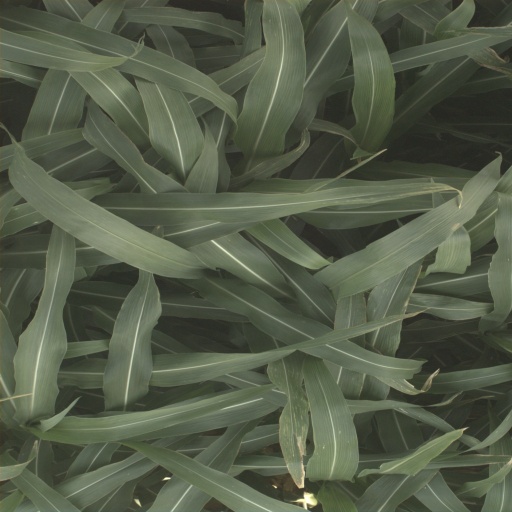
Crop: sorghum